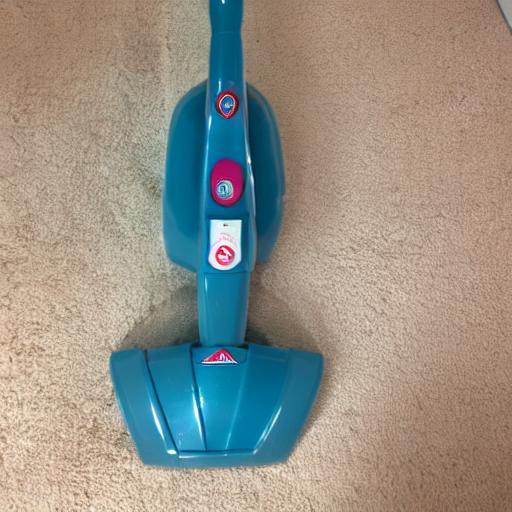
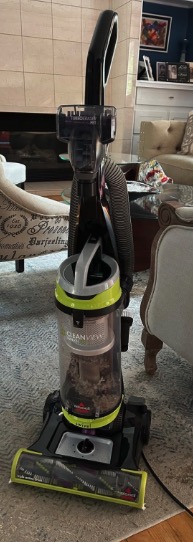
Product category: items_vacuum
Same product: no